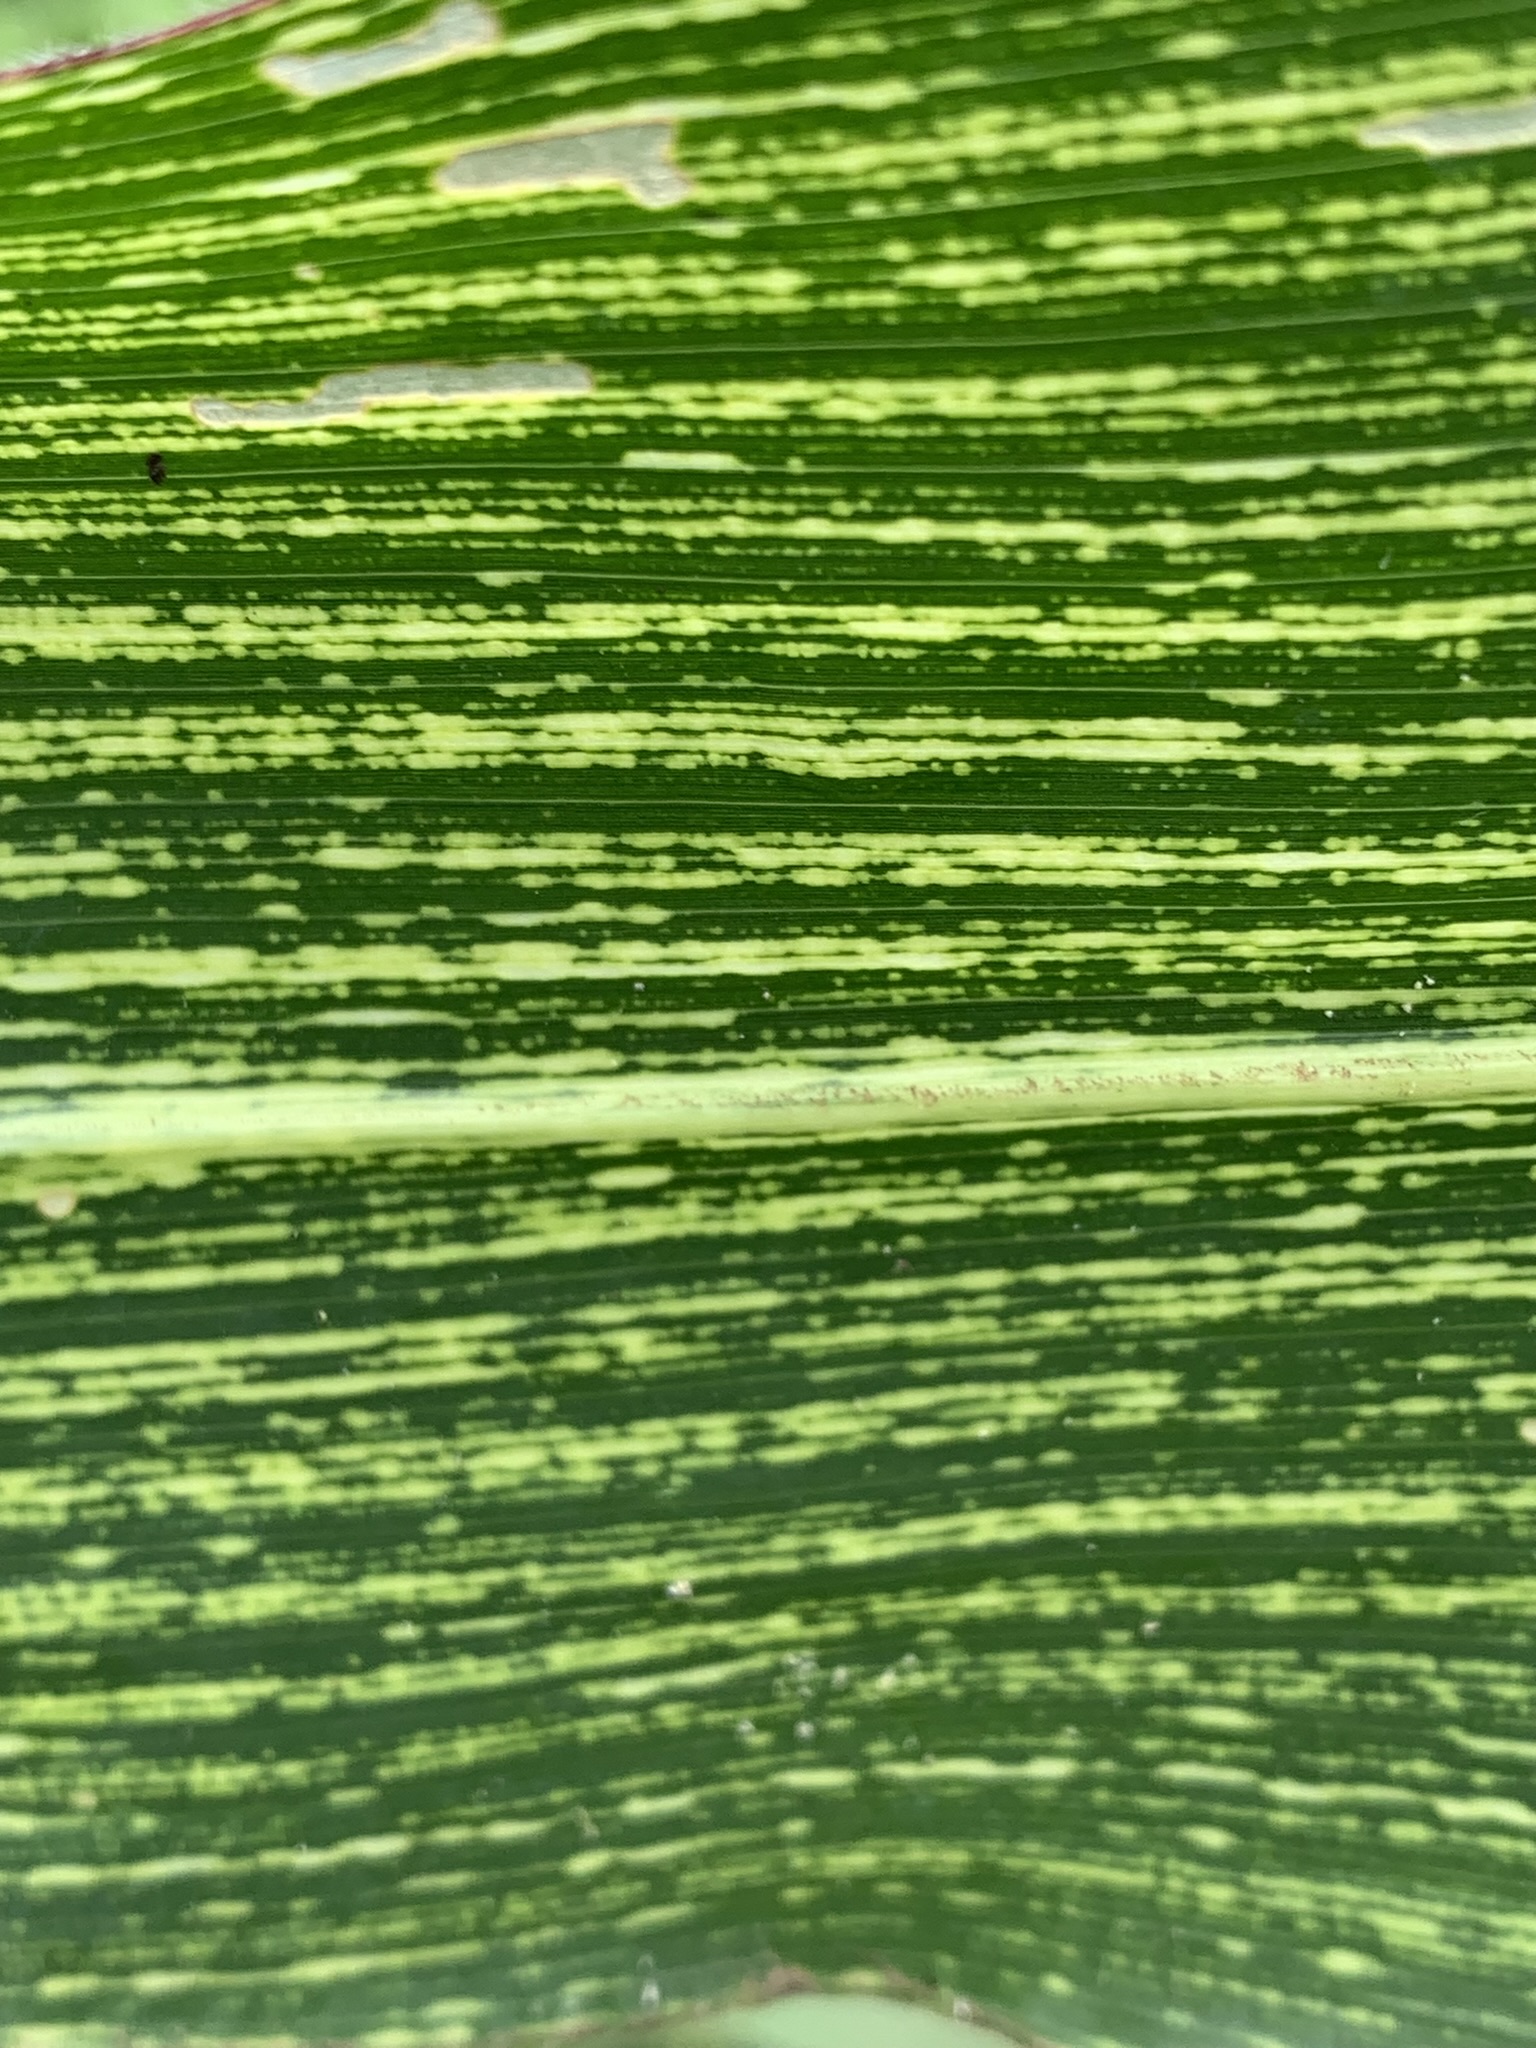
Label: MSV